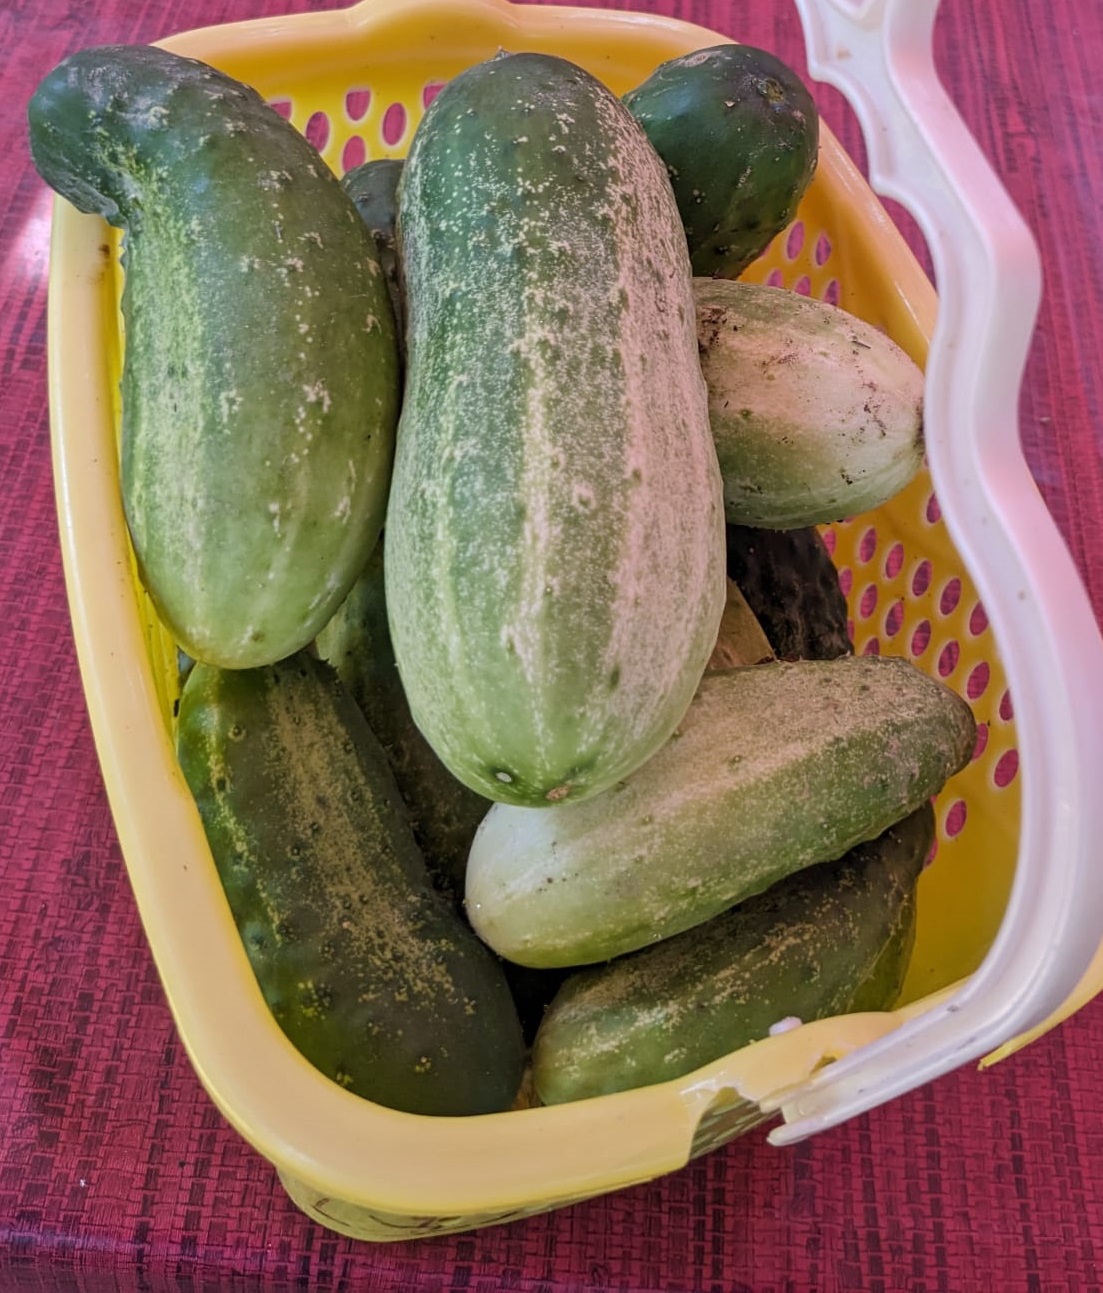
Label: generalcompost